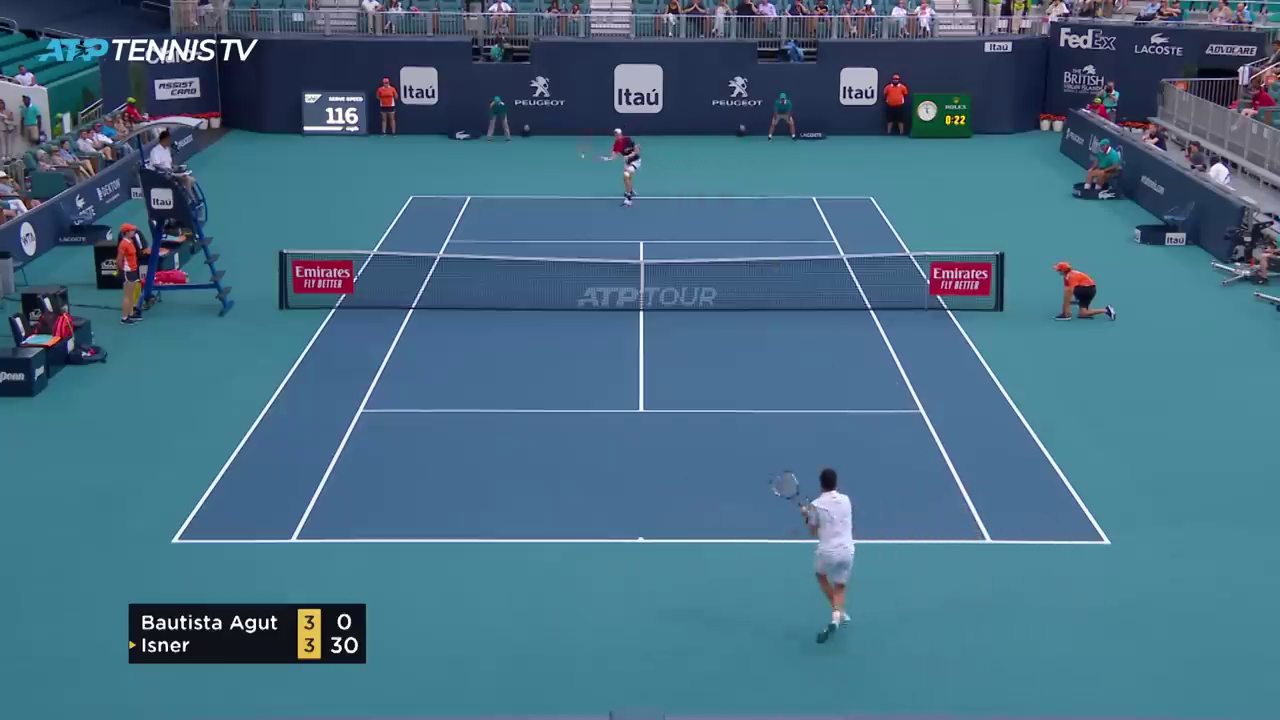
Two Tennis players are standing at the baseline of the tennis court.